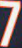
Number: 7